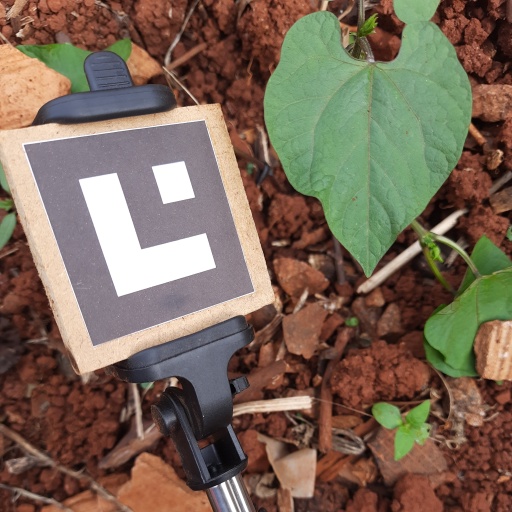
Observations: wavy surface, no eating holes, under shade